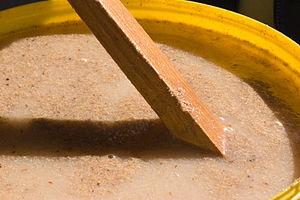
Il n'existe pas d'appellation officielle pour désigner la bière traditionnelle, brassée depuis des temps lointains par nombre de populations autochtones réparties sur tous les continents ; ainsi les anciens Égyptiens disposaient déjà de maisons de bière.
La cuisine namibienne est une cuisine d'Afrique australe qui présente des similitudes avec celle de l'Afrique du Sud. La viande y tient une place importante, qu'il s'agisse d'animaux domestiques ou de gibier.